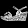
Label: Sandal